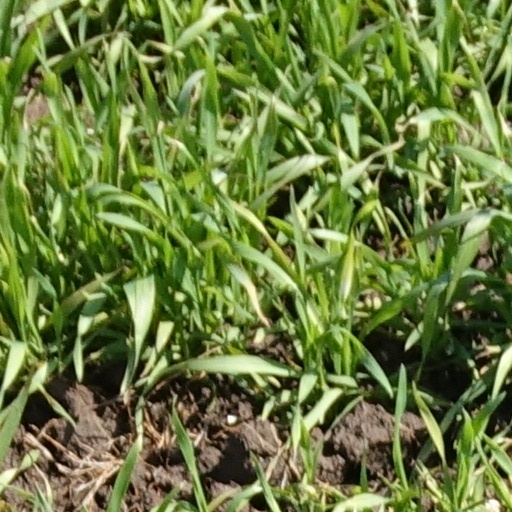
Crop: wheat